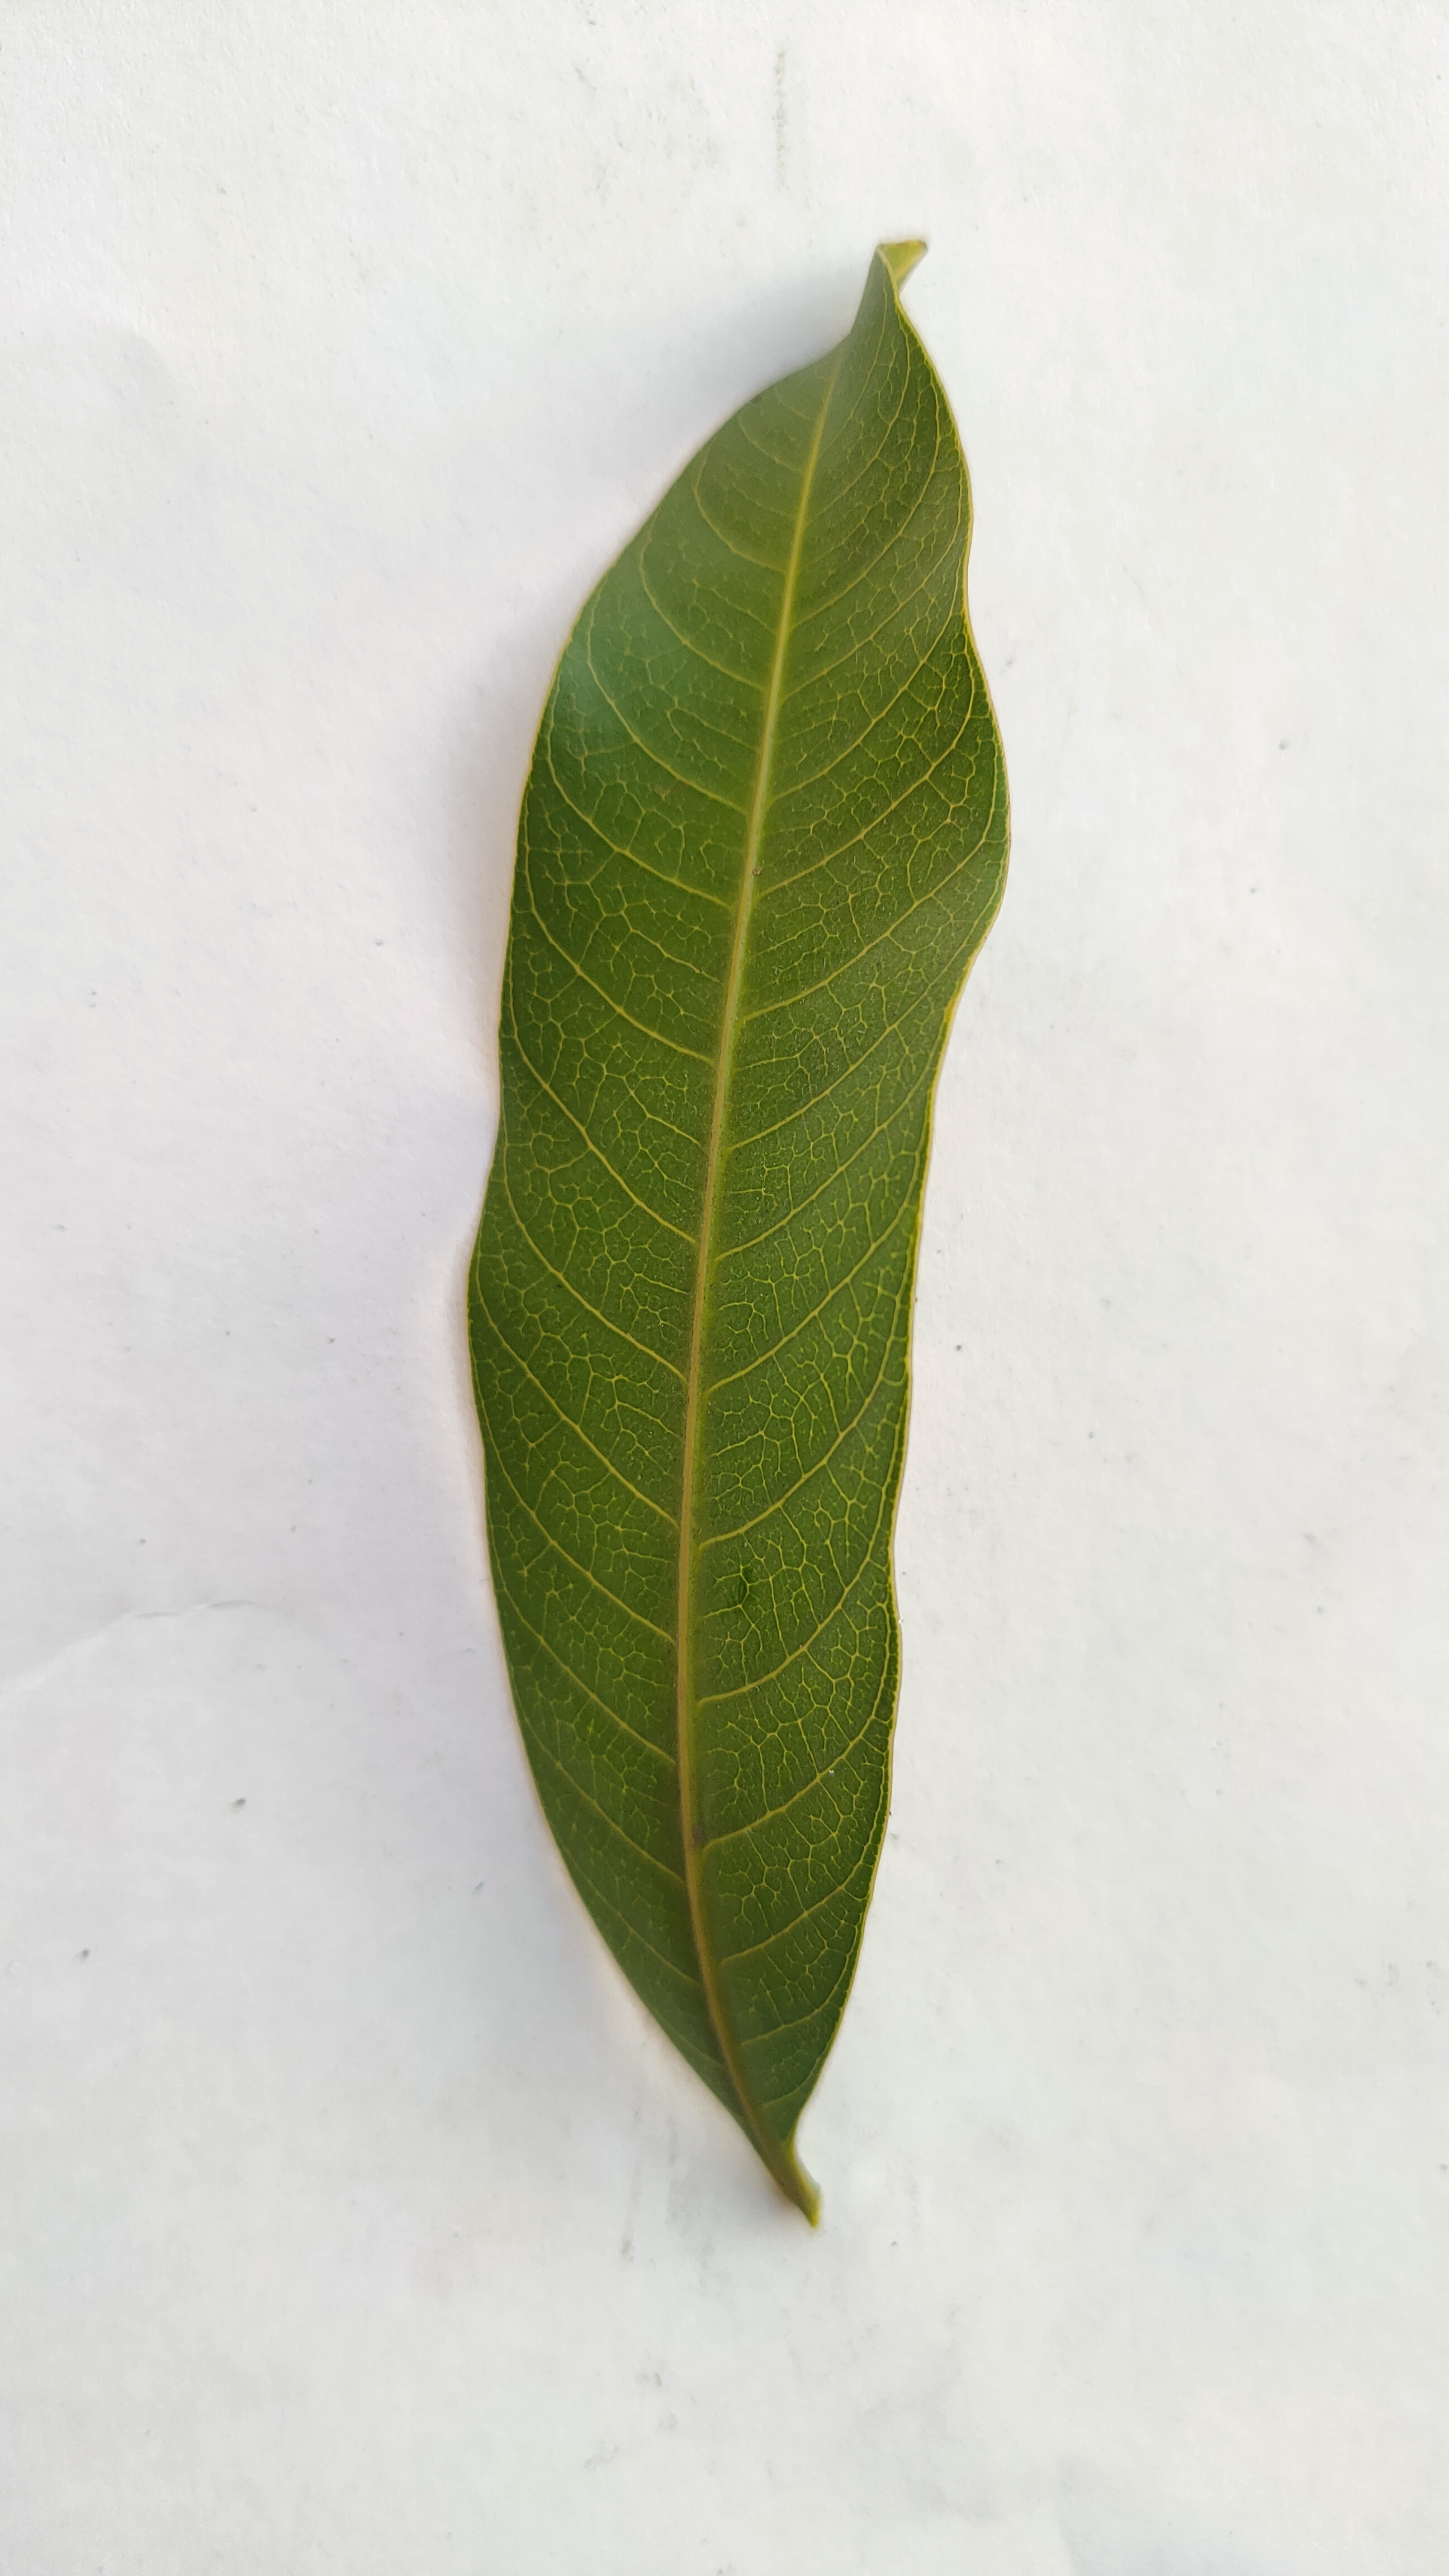
Leaf variety: Mango